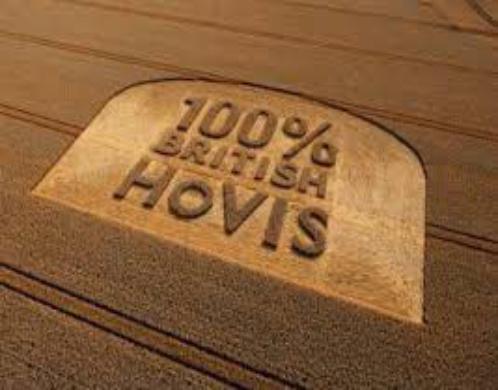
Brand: Hovis
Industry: Leisure